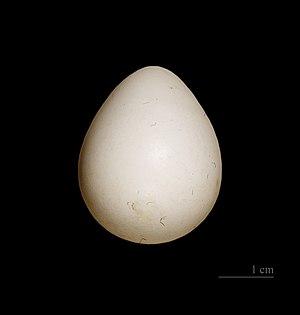
Œuf de Colin de Virginie. Collection de Jacques Perrin de Brichambaut. Localité: Etats-Unis. Muséum de Toulouse
Le Colin de Virginie est une espèce d'oiseaux galliformes de la famille des Odontophoridae.